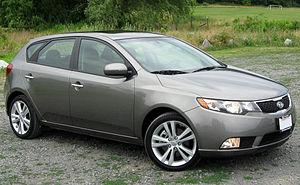
La Kia Forte, nommée aussi Kia Cerato, Kia Cerato Forte, Kia Shuma pour la version coupée Koup, Kia Grand Sephia ou Kia Forte Furuidi, est une berline du constructeur automobile sud-coréen Kia Motors lancée le 21 août 2008 en Corée du Sud.